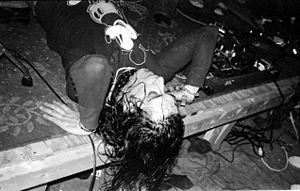
An Albatross est un groupe de noise rock américain basé à Wilkes-Barre et réputé pour ses concerts chaotiques et psychédéliques.